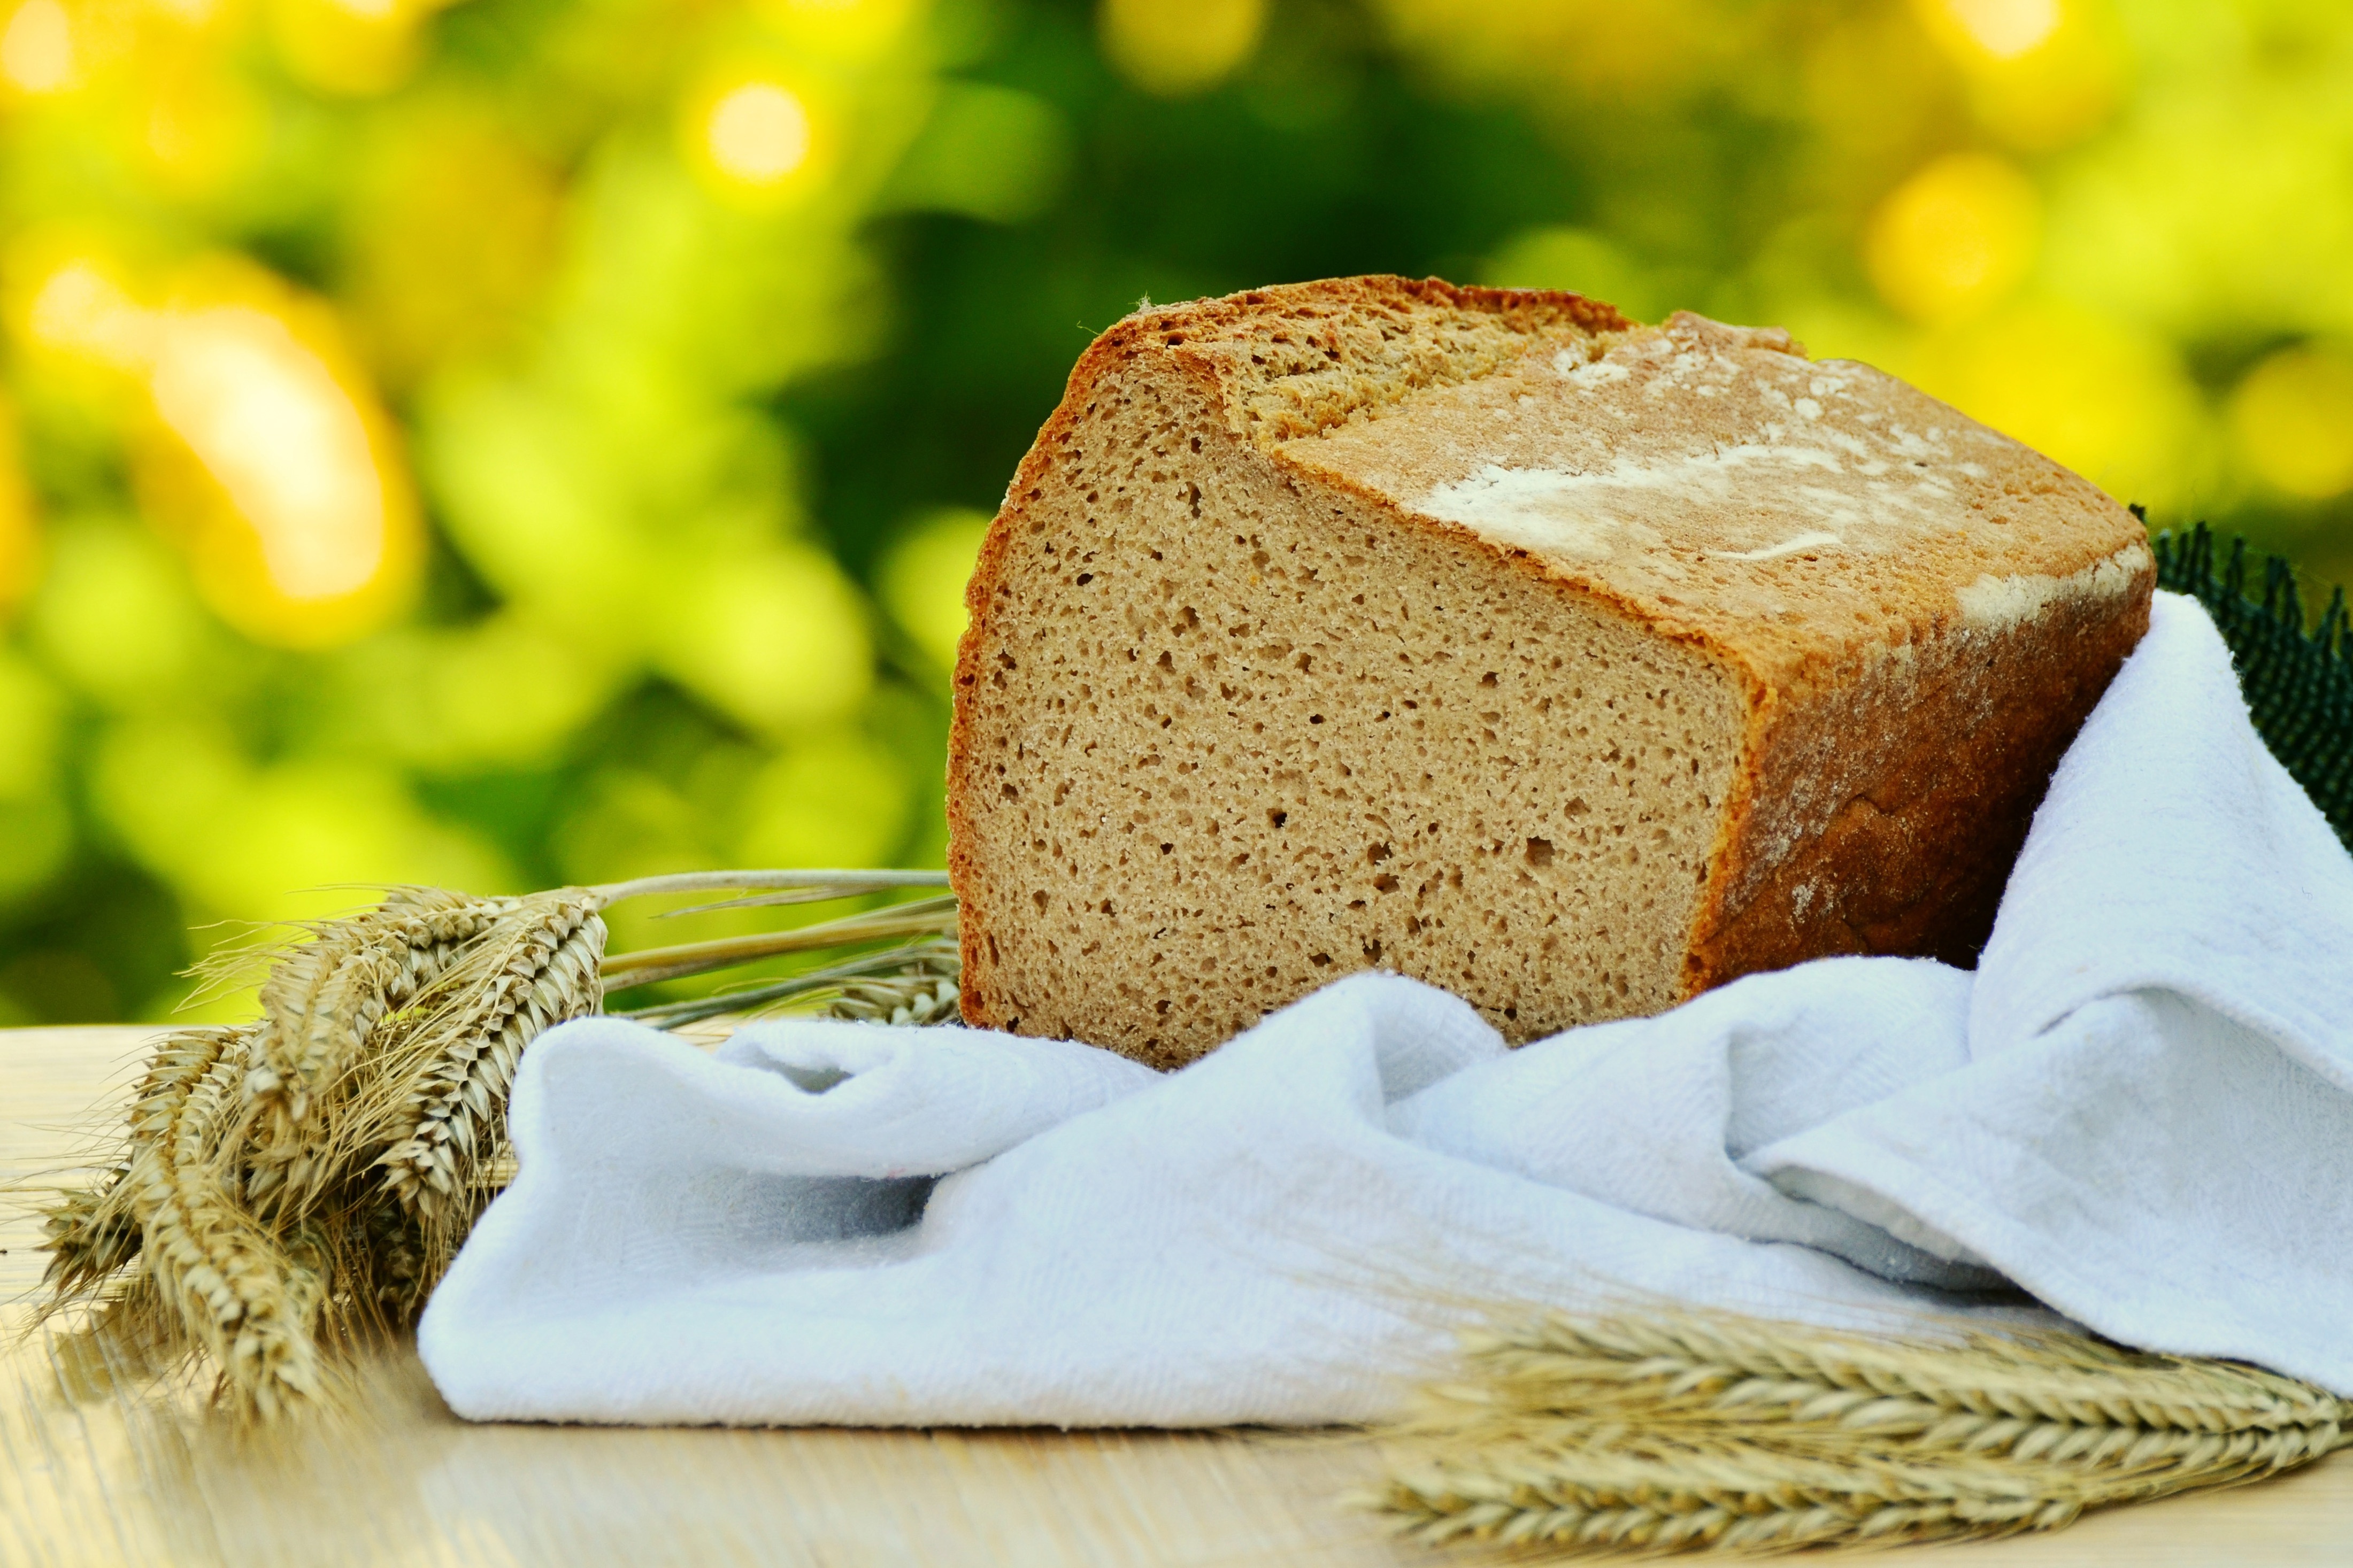
food, sliced bread, bread, gluten, loaf, cuisine, potato bread, pumpkin bread, ingredient, grass family, graham bread, baked goods, rye bread, hard dough bread, soda bread, whole grain, dish, sourdough, whole wheat bread, banana bread, beer bread, brown bread, Easter bread, baking